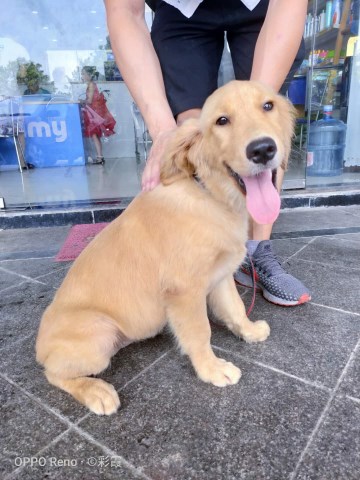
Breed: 5355-n000126-golden_retriever